Don Seenu

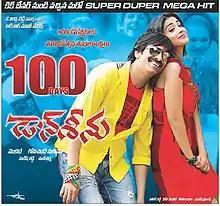
Promotional poster

Don Seenu is a 2010 Indian Telugu-language action comedy film directed by Gopichand Malineni and produced by R. R. Venkat. The film stars Ravi Teja, Shriya Saran, and Anjana Sukhani in the lead roles, while Srihari and Sayaji Shinde play supporting roles. The music was composed by Mani Sharma with cinematography by Sameer Reddy and editing by Gautham Raju. The film released on 6 August 2010 and became a commercial super hit at the box office. The film was remade in Bengali as "Badsha - The Don". The film was dubbed twice in Hindi as "Sabse Bada Don" in 2011 and 2016.